Sandi Thom

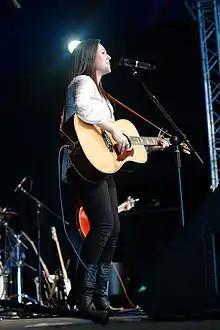
Thom performing live during her "Merchants and Thieves" tour in 2011

In May 2008, Thom released her second album, "The Pink & the Lily", preceded by the first single, "The Devil's Beat". Before the release, journalists were doubtful about its appeal. The album and single received extensive airplay on BBC Radio 2. In the UK, the album entered the chart at 25 for one week before dropping out of the top 100. Thom said: